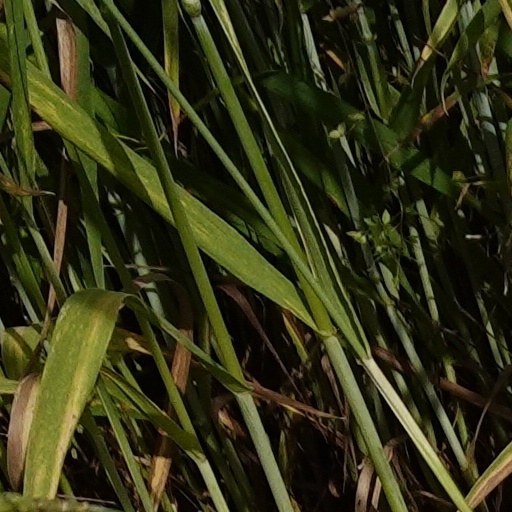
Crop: wheat